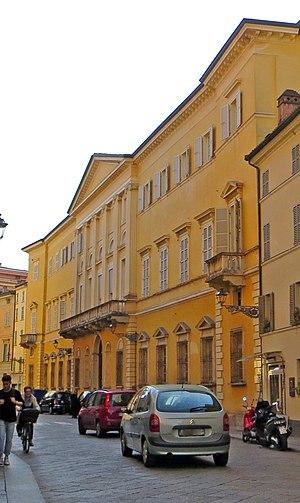
Le Palazzo Carmi est un bâtiment néoclassique situé 43 rue Farini à Parme.